Countersett Hall

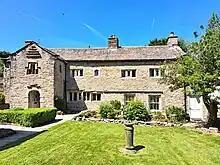
Countersett Hall

Countersett Hall is a Grade II* listed historic building in Countersett, a hamlet in North Yorkshire, in England.